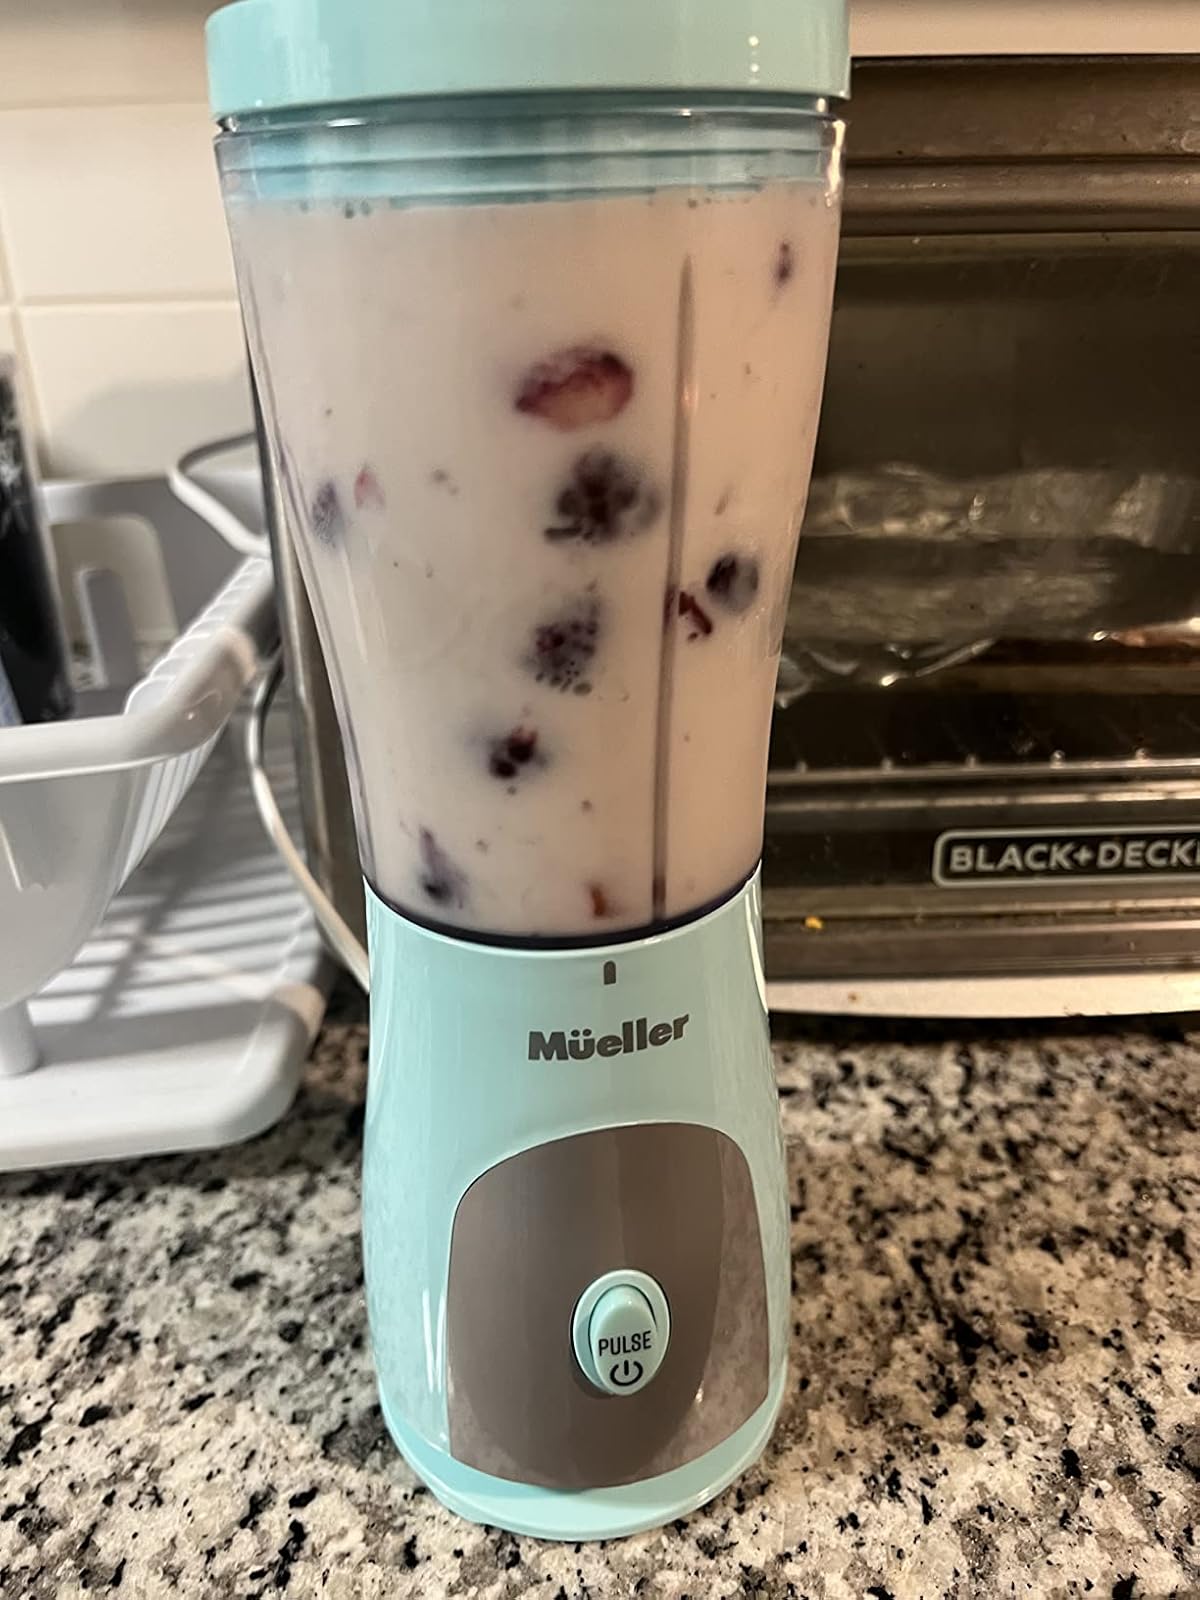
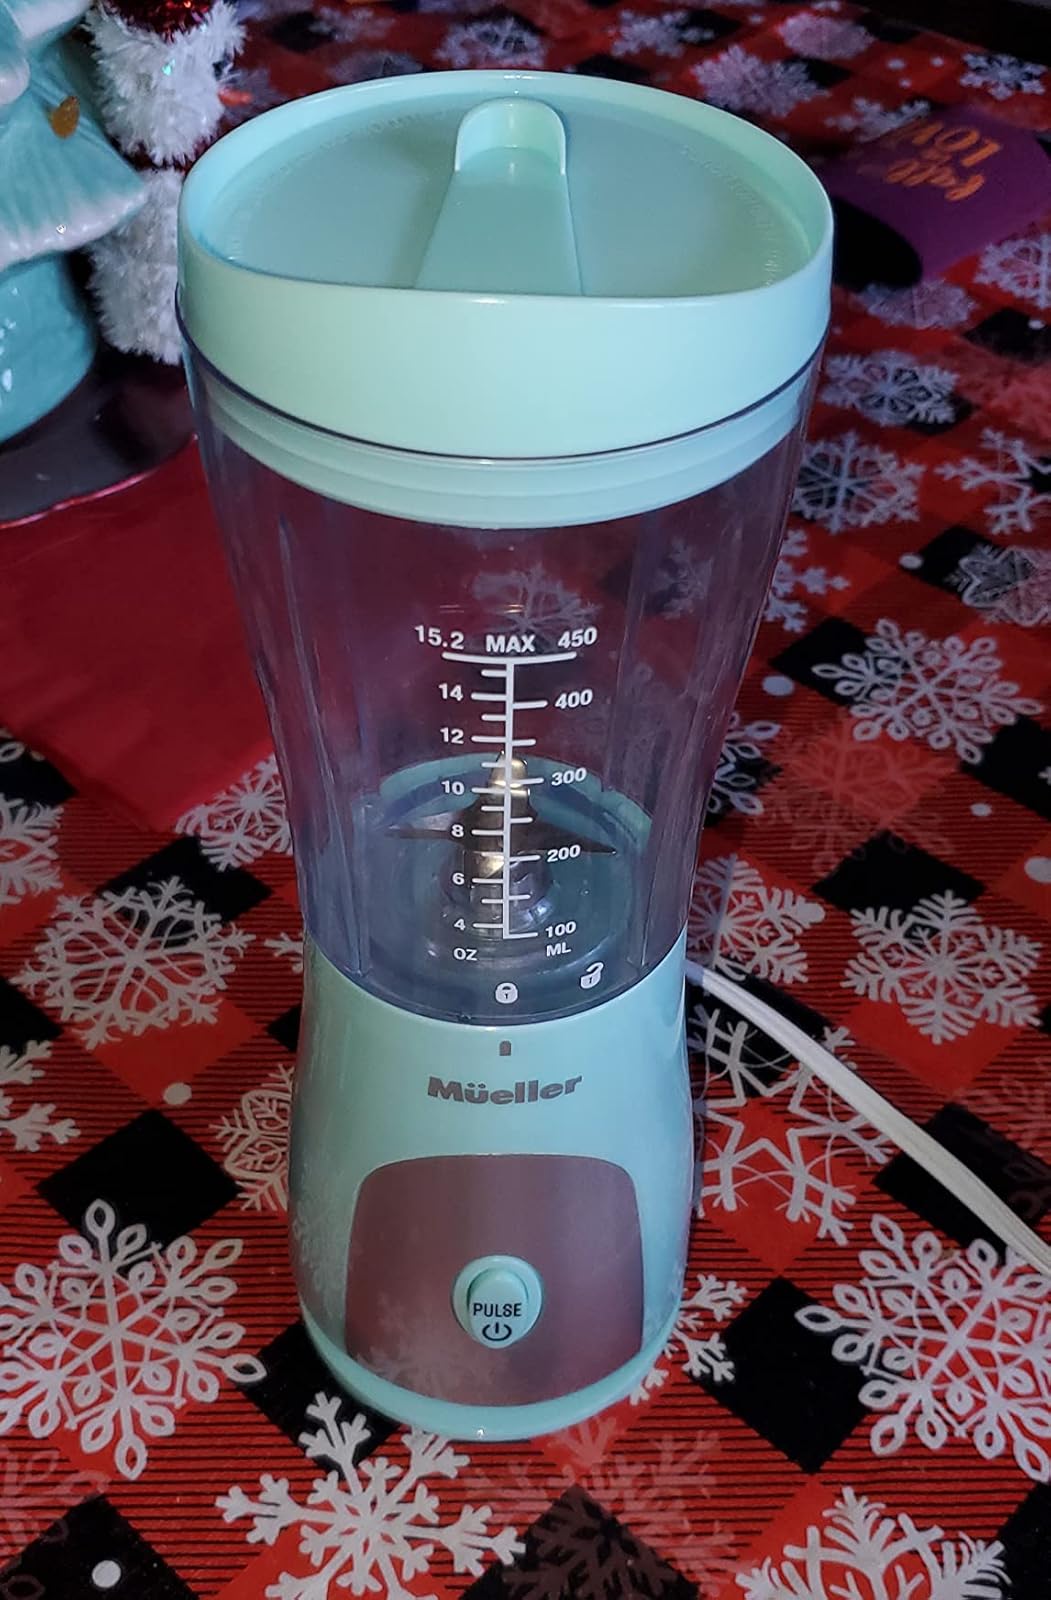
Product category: items_blender
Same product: yes